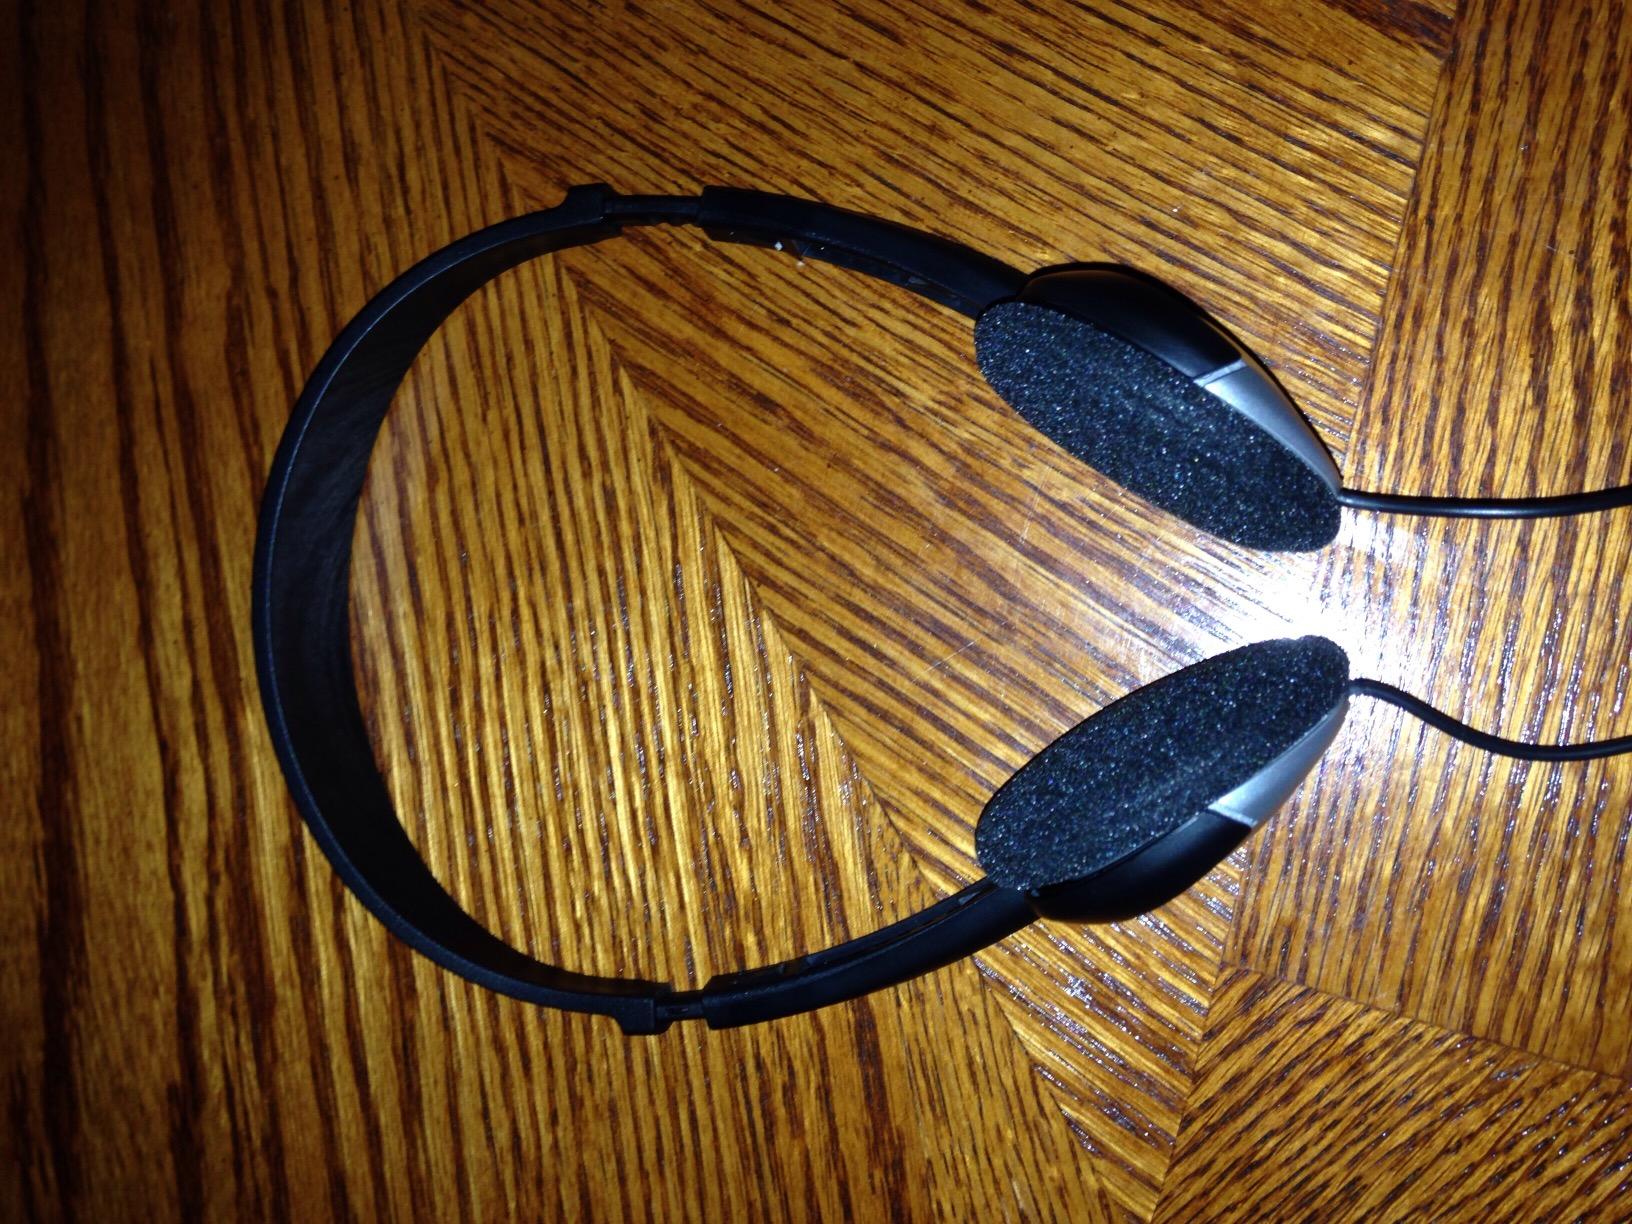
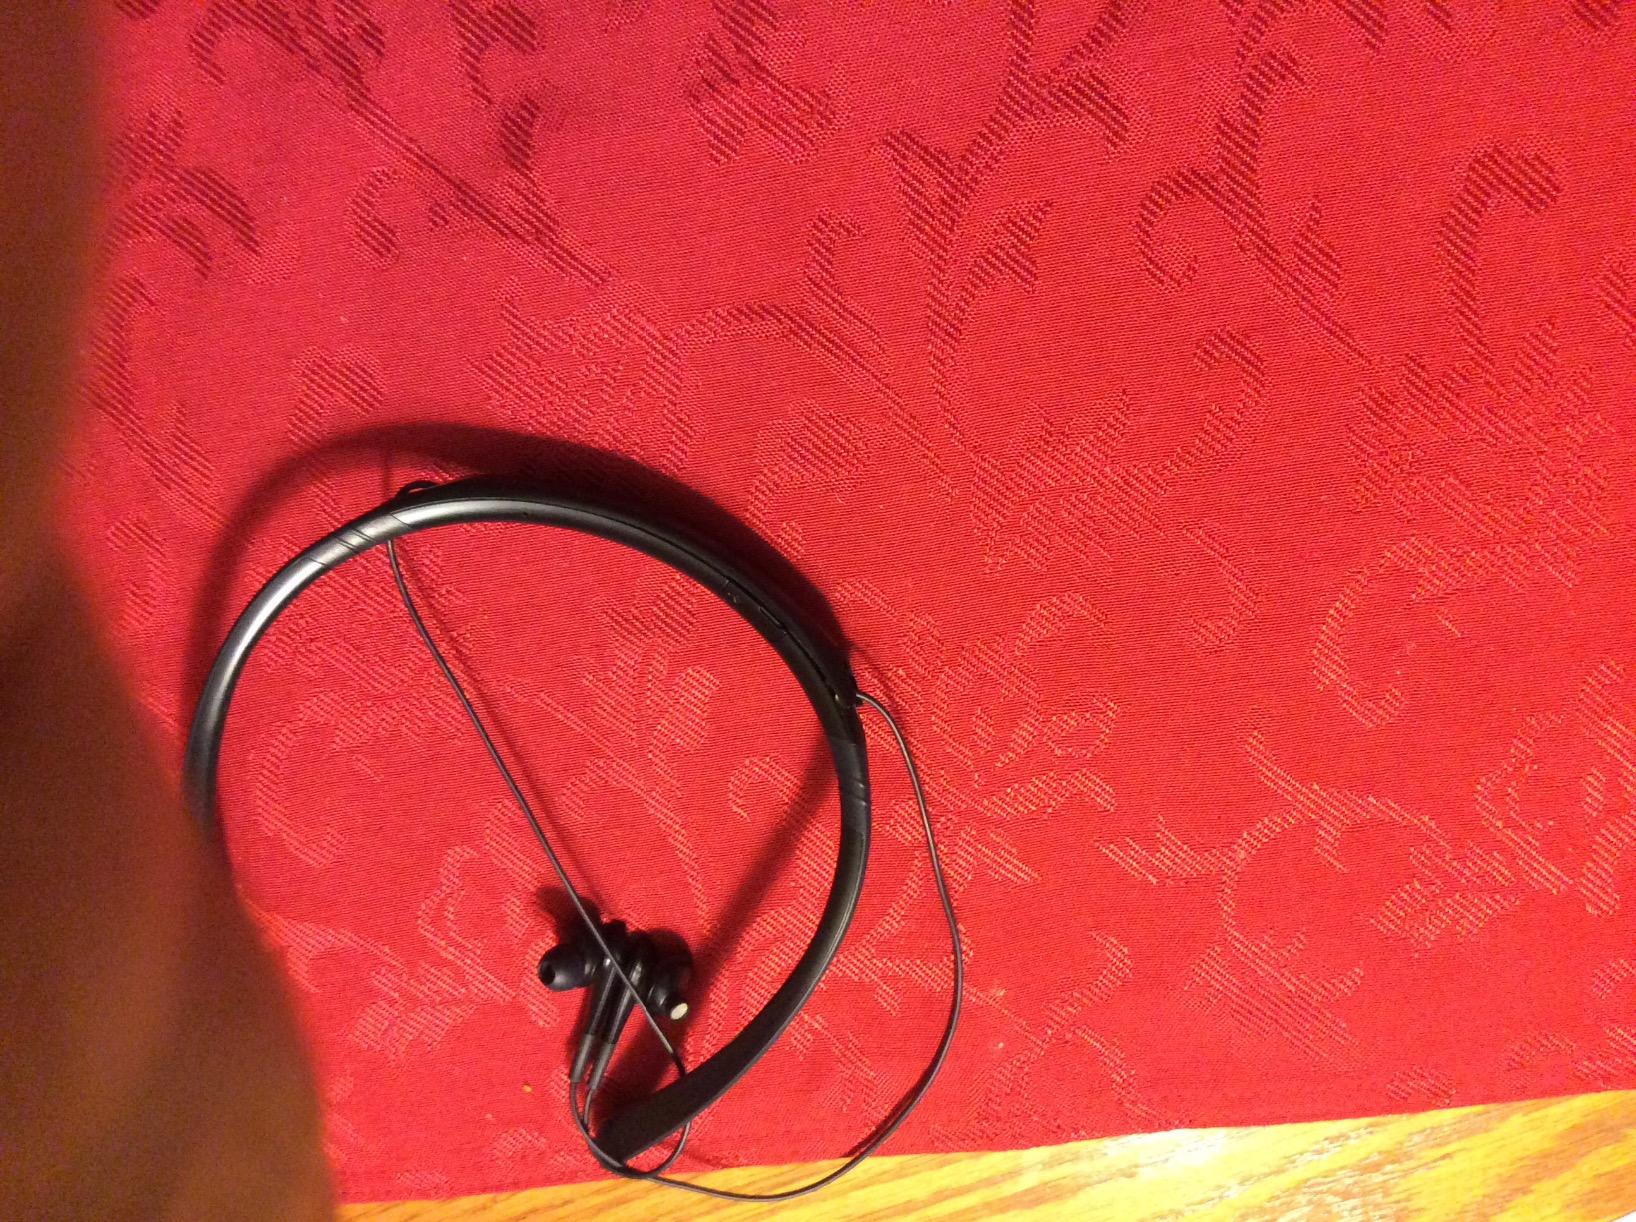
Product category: headphones
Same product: no